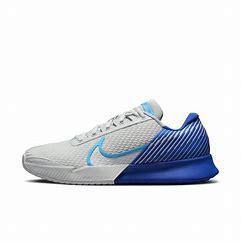
Brand: Nike
Model: Court Air Zoom Vapor Pro 2